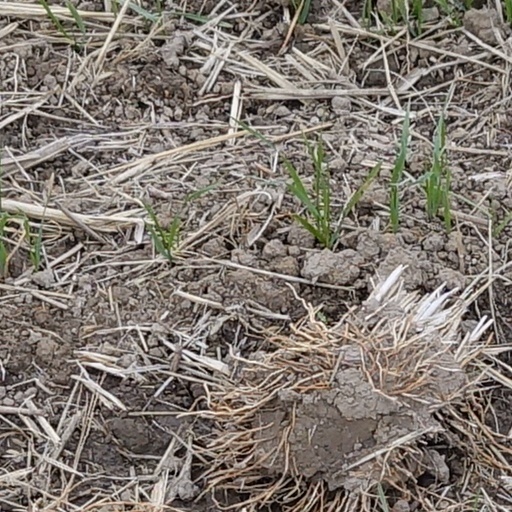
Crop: wheat